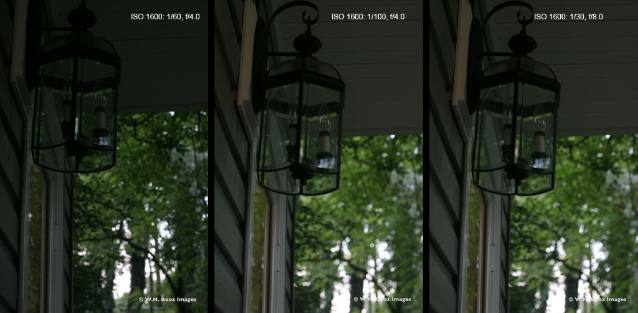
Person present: No